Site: brandenburg
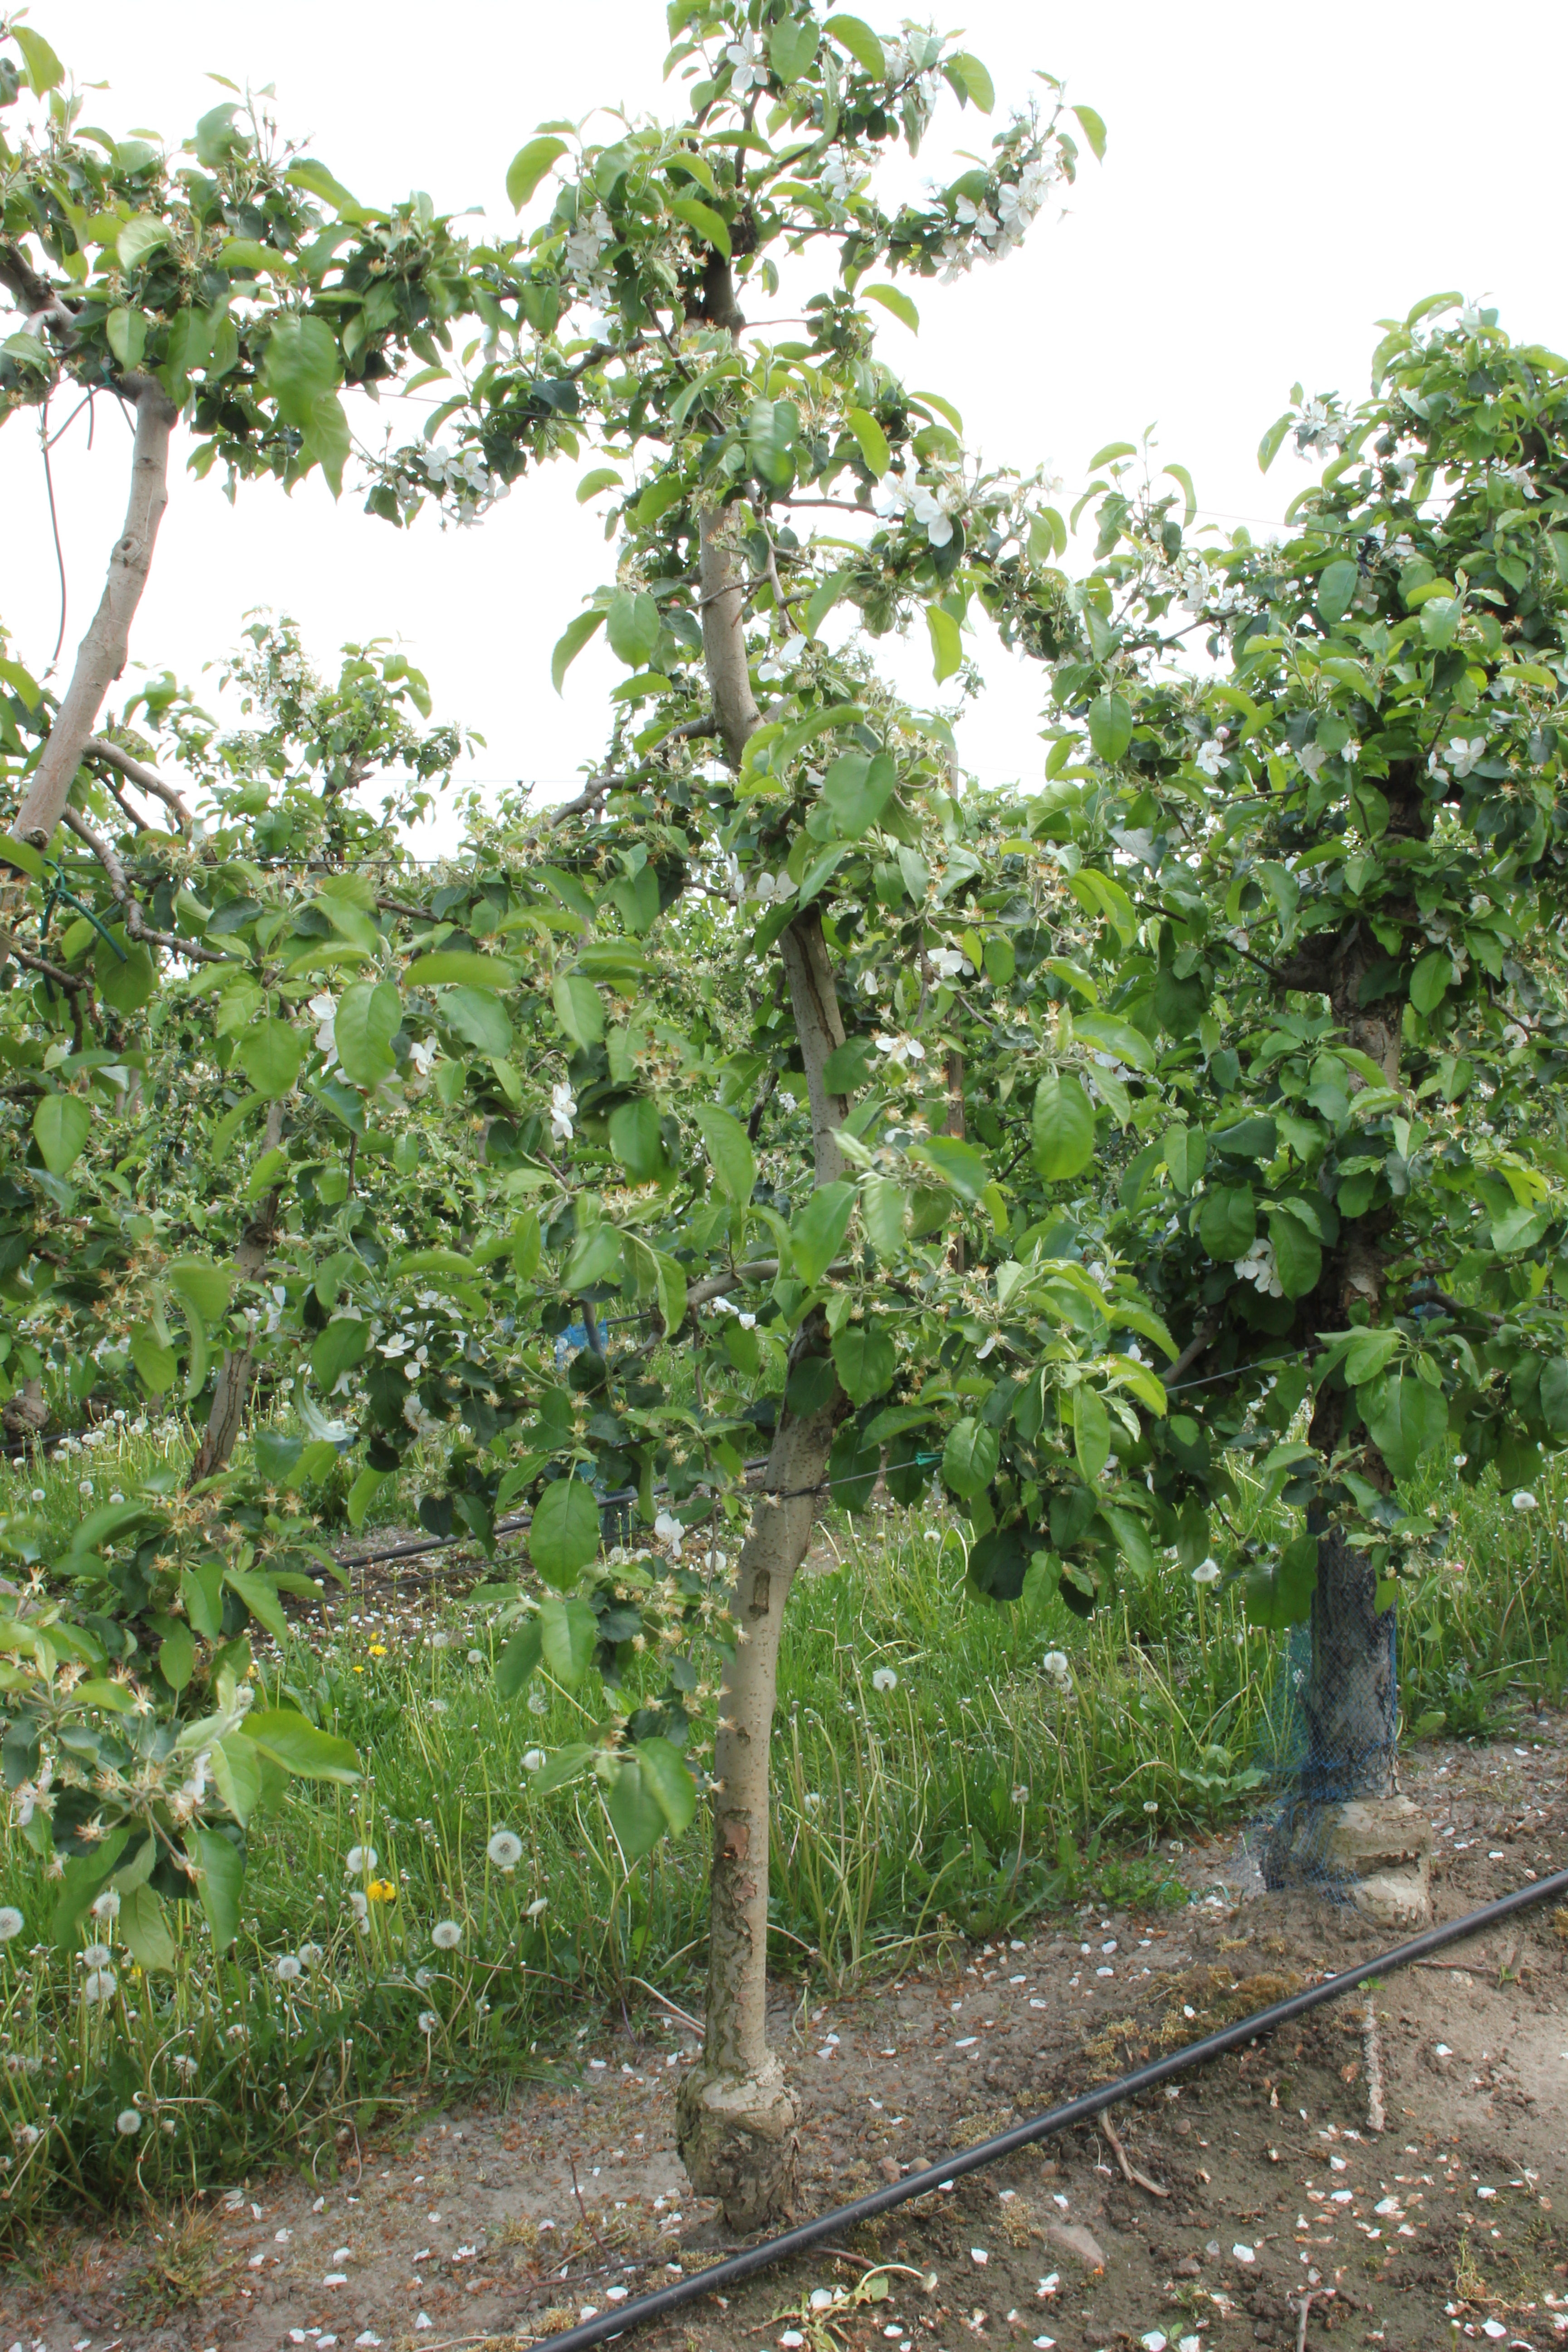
Growth stage (BBCH 67): Flowering